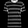
Label: T - shirt / top